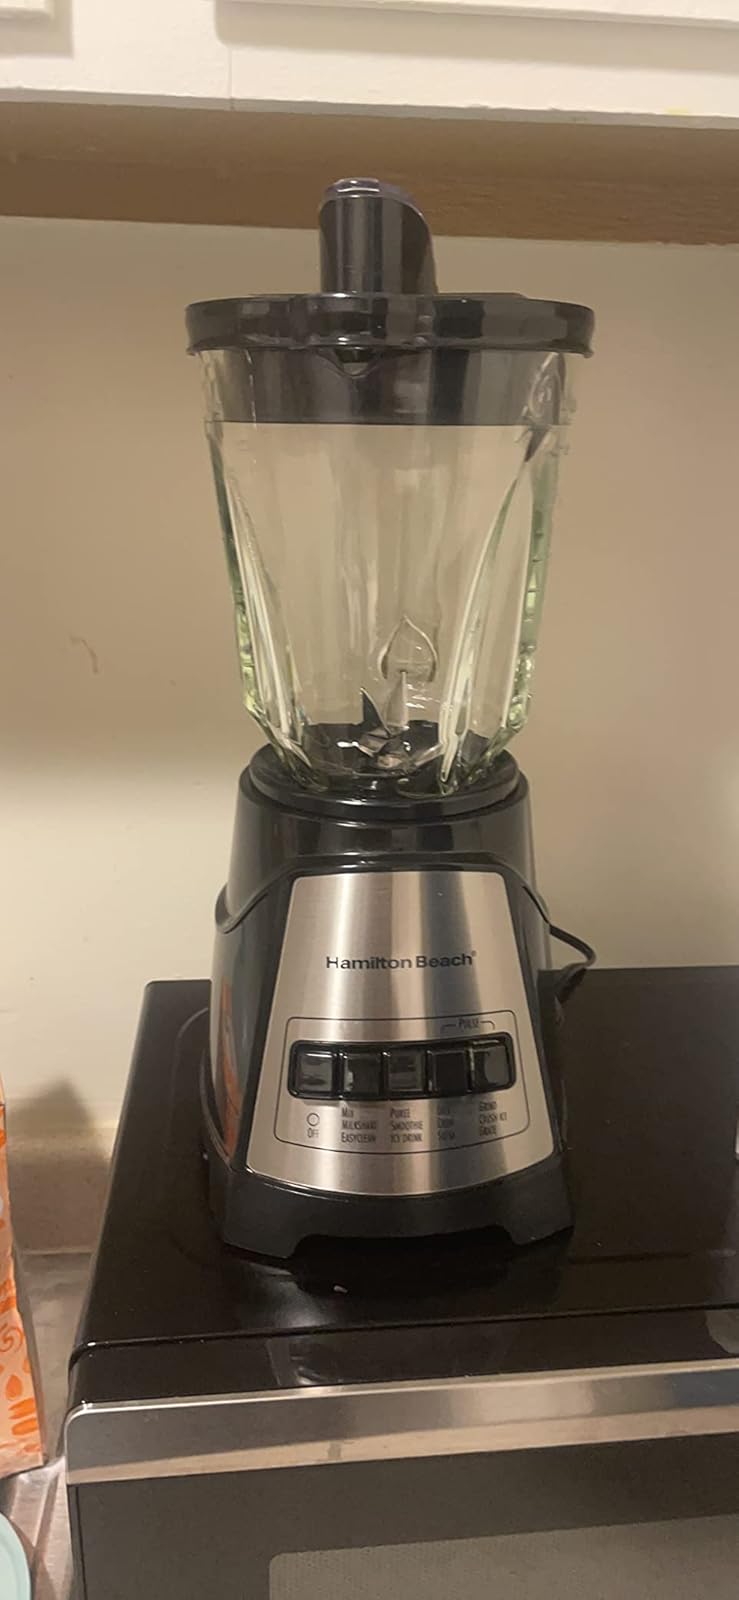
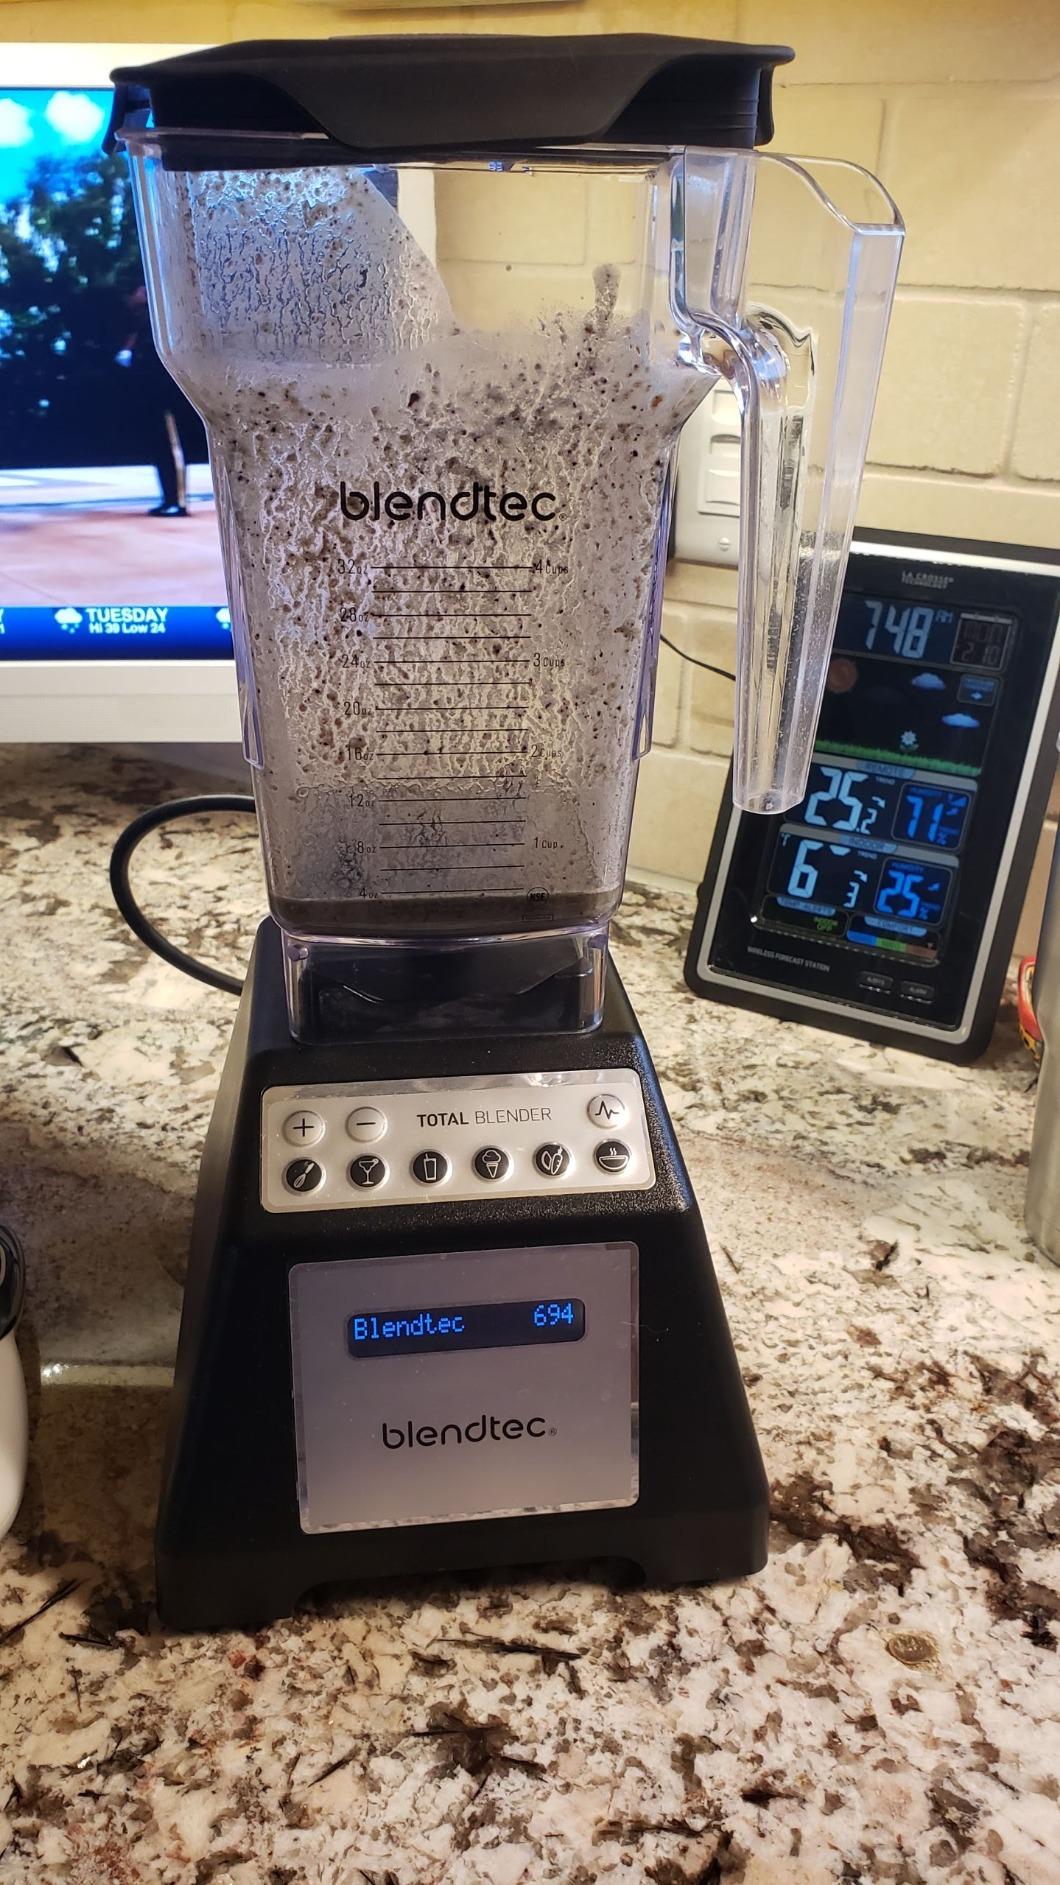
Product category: items_blender
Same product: no